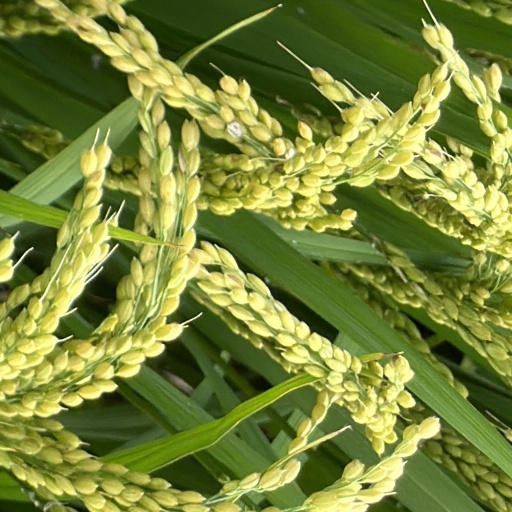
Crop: rice